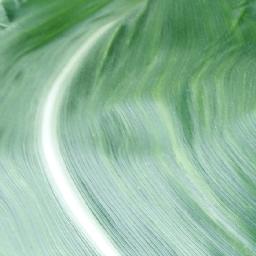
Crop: corn
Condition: (maize)_healthy